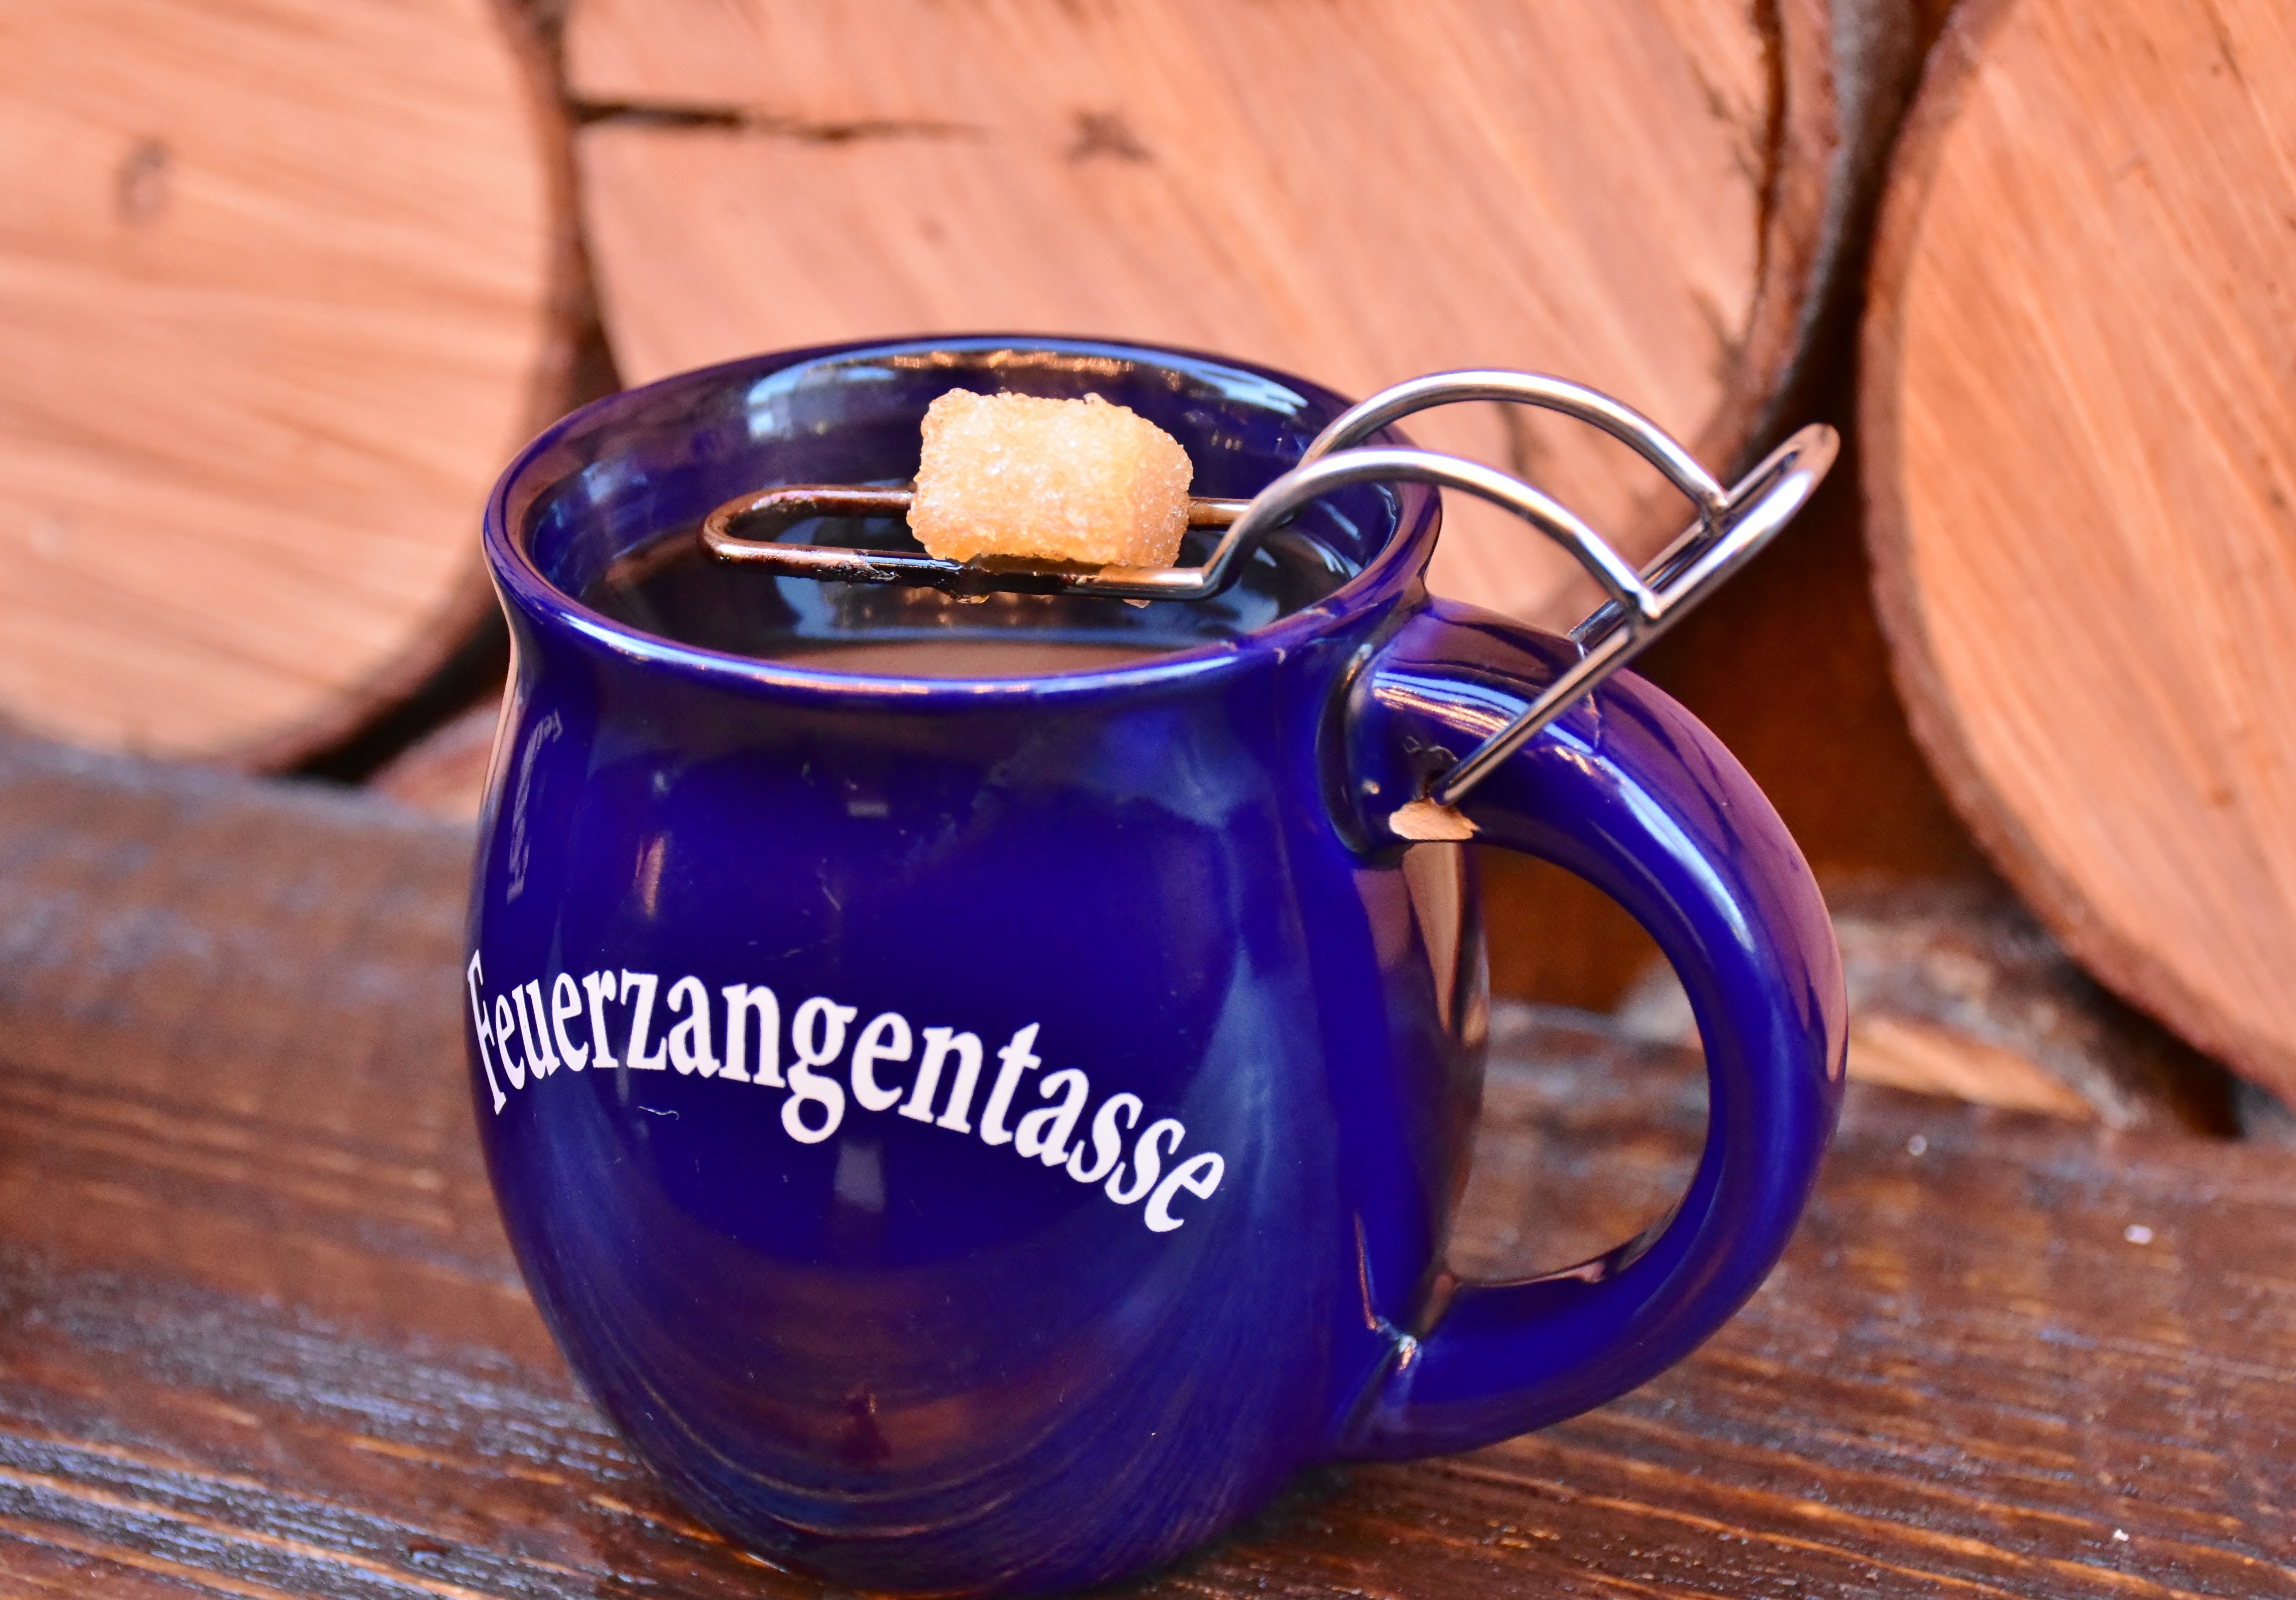
wine, cup, drink, blue, mug, red wine, coffee cup, alcoholic, advent, hot drink, christmas market, flavor, feuerzangenbowle, mulled wine, drinkware